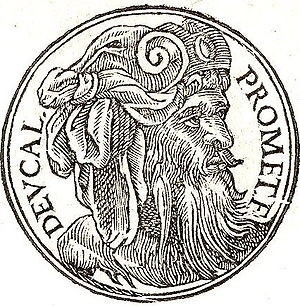
Deukalion
Deukalion fra "Promptuarii Iconum Insigniorum "
Deukalion er i græsk mytologi det græske folks forfader. Han var søn af Prometheus og gift med Pyrrha, datter af hans bror Epimetheus og Pandora. Deukalion og Pyrrhas første søn var Hellen, "som nogen siger var søn af Zeus", den anden søn var Amfiktyon, som var konge i Attika, det tredje barn var datteren Protogeneia, som sammen med Zeus fik Aëthlios.